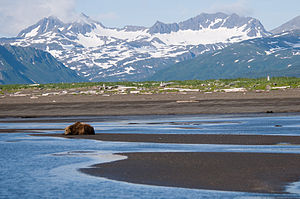
Katmai National Park
Brunbjørn i Katmai National Park
Katmai National Park er en nationalpark i den sydlige del af delstaten Alaska i USA. Dens vigtigste naturattraktioner er de mange fumaroler i Valley of Ten Thousand Smokes og den store stamme af brunbjørne, i alt ca. 2.000. Parken dækker et areal på 19.122 km², og er opkaldt efter parkens midtpunkt: stratovulkanen Mount Katmai.